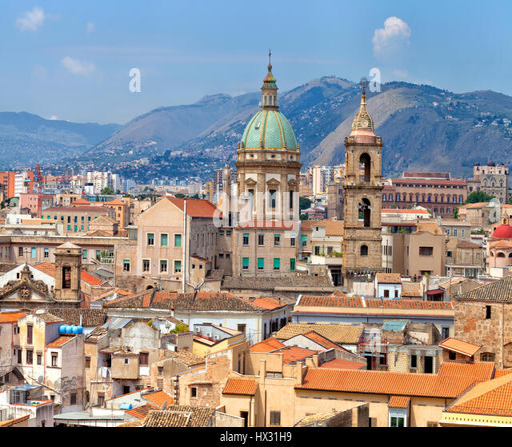
town of skyline over roofs of historic buildings with the mountains in the background